Port Carlisle railway station

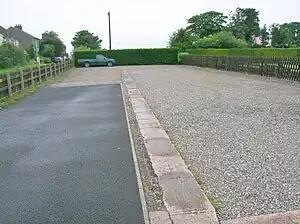
Remnants of the old station platform

Port Carlisle railway station was a railway station in Port Carlisle, Cumbria; the terminus on the Port Carlisle Railway, serving the village and old port and the steamer service to Liverpool that ran from here until 1856, when it was transferred to Silloth. Port Carlisle was two and a half miles away by train from Drumburgh and Glasson was one and a quarter miles away. The journey time to Drumburgh was nine minutes, although Glasson was a request stop.